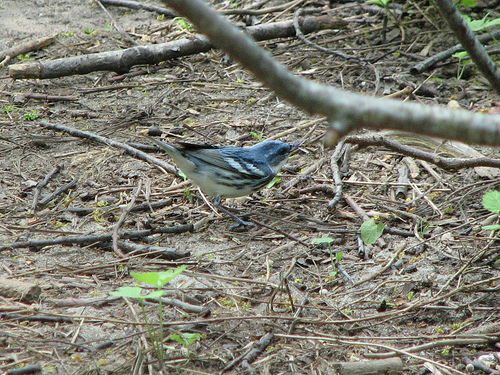
these bird is light blue with some white feathers with a small beak.
a small blue bird with brown wings and white throat, wingbars, and off-white belly.
this bird has a blue gray crown, a white throat, and a short gray bill.
a smalll bird with blue and black with a black wingbarthe bird has a blue crown and a white breast and belly.
this bird has feathers that are blue and has a white bellyblack and blue, the bird in this picture has a white belly and white wingbars.
this bird is blue with black and has a very short beak.
this bird has a white belly, breast, and black back
this bird has a blue crown, blue primaries, and blue secondaries.
Species: Cerulean Warbler